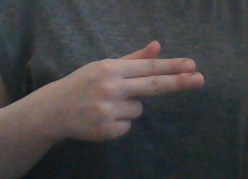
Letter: ghain